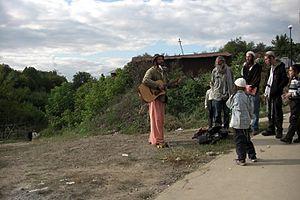
Juifs religieux de la hassidout Breslov en pélerinage à Ouman, Ukraine
Le kibboutz Rosh Hashana est une tradition propre au hassidisme Bratslav.